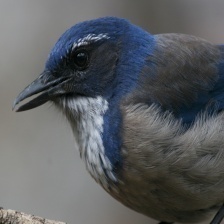
Species: CHARA DE COLLAR
Scientific name: CYANOLYCA ARMILLATA